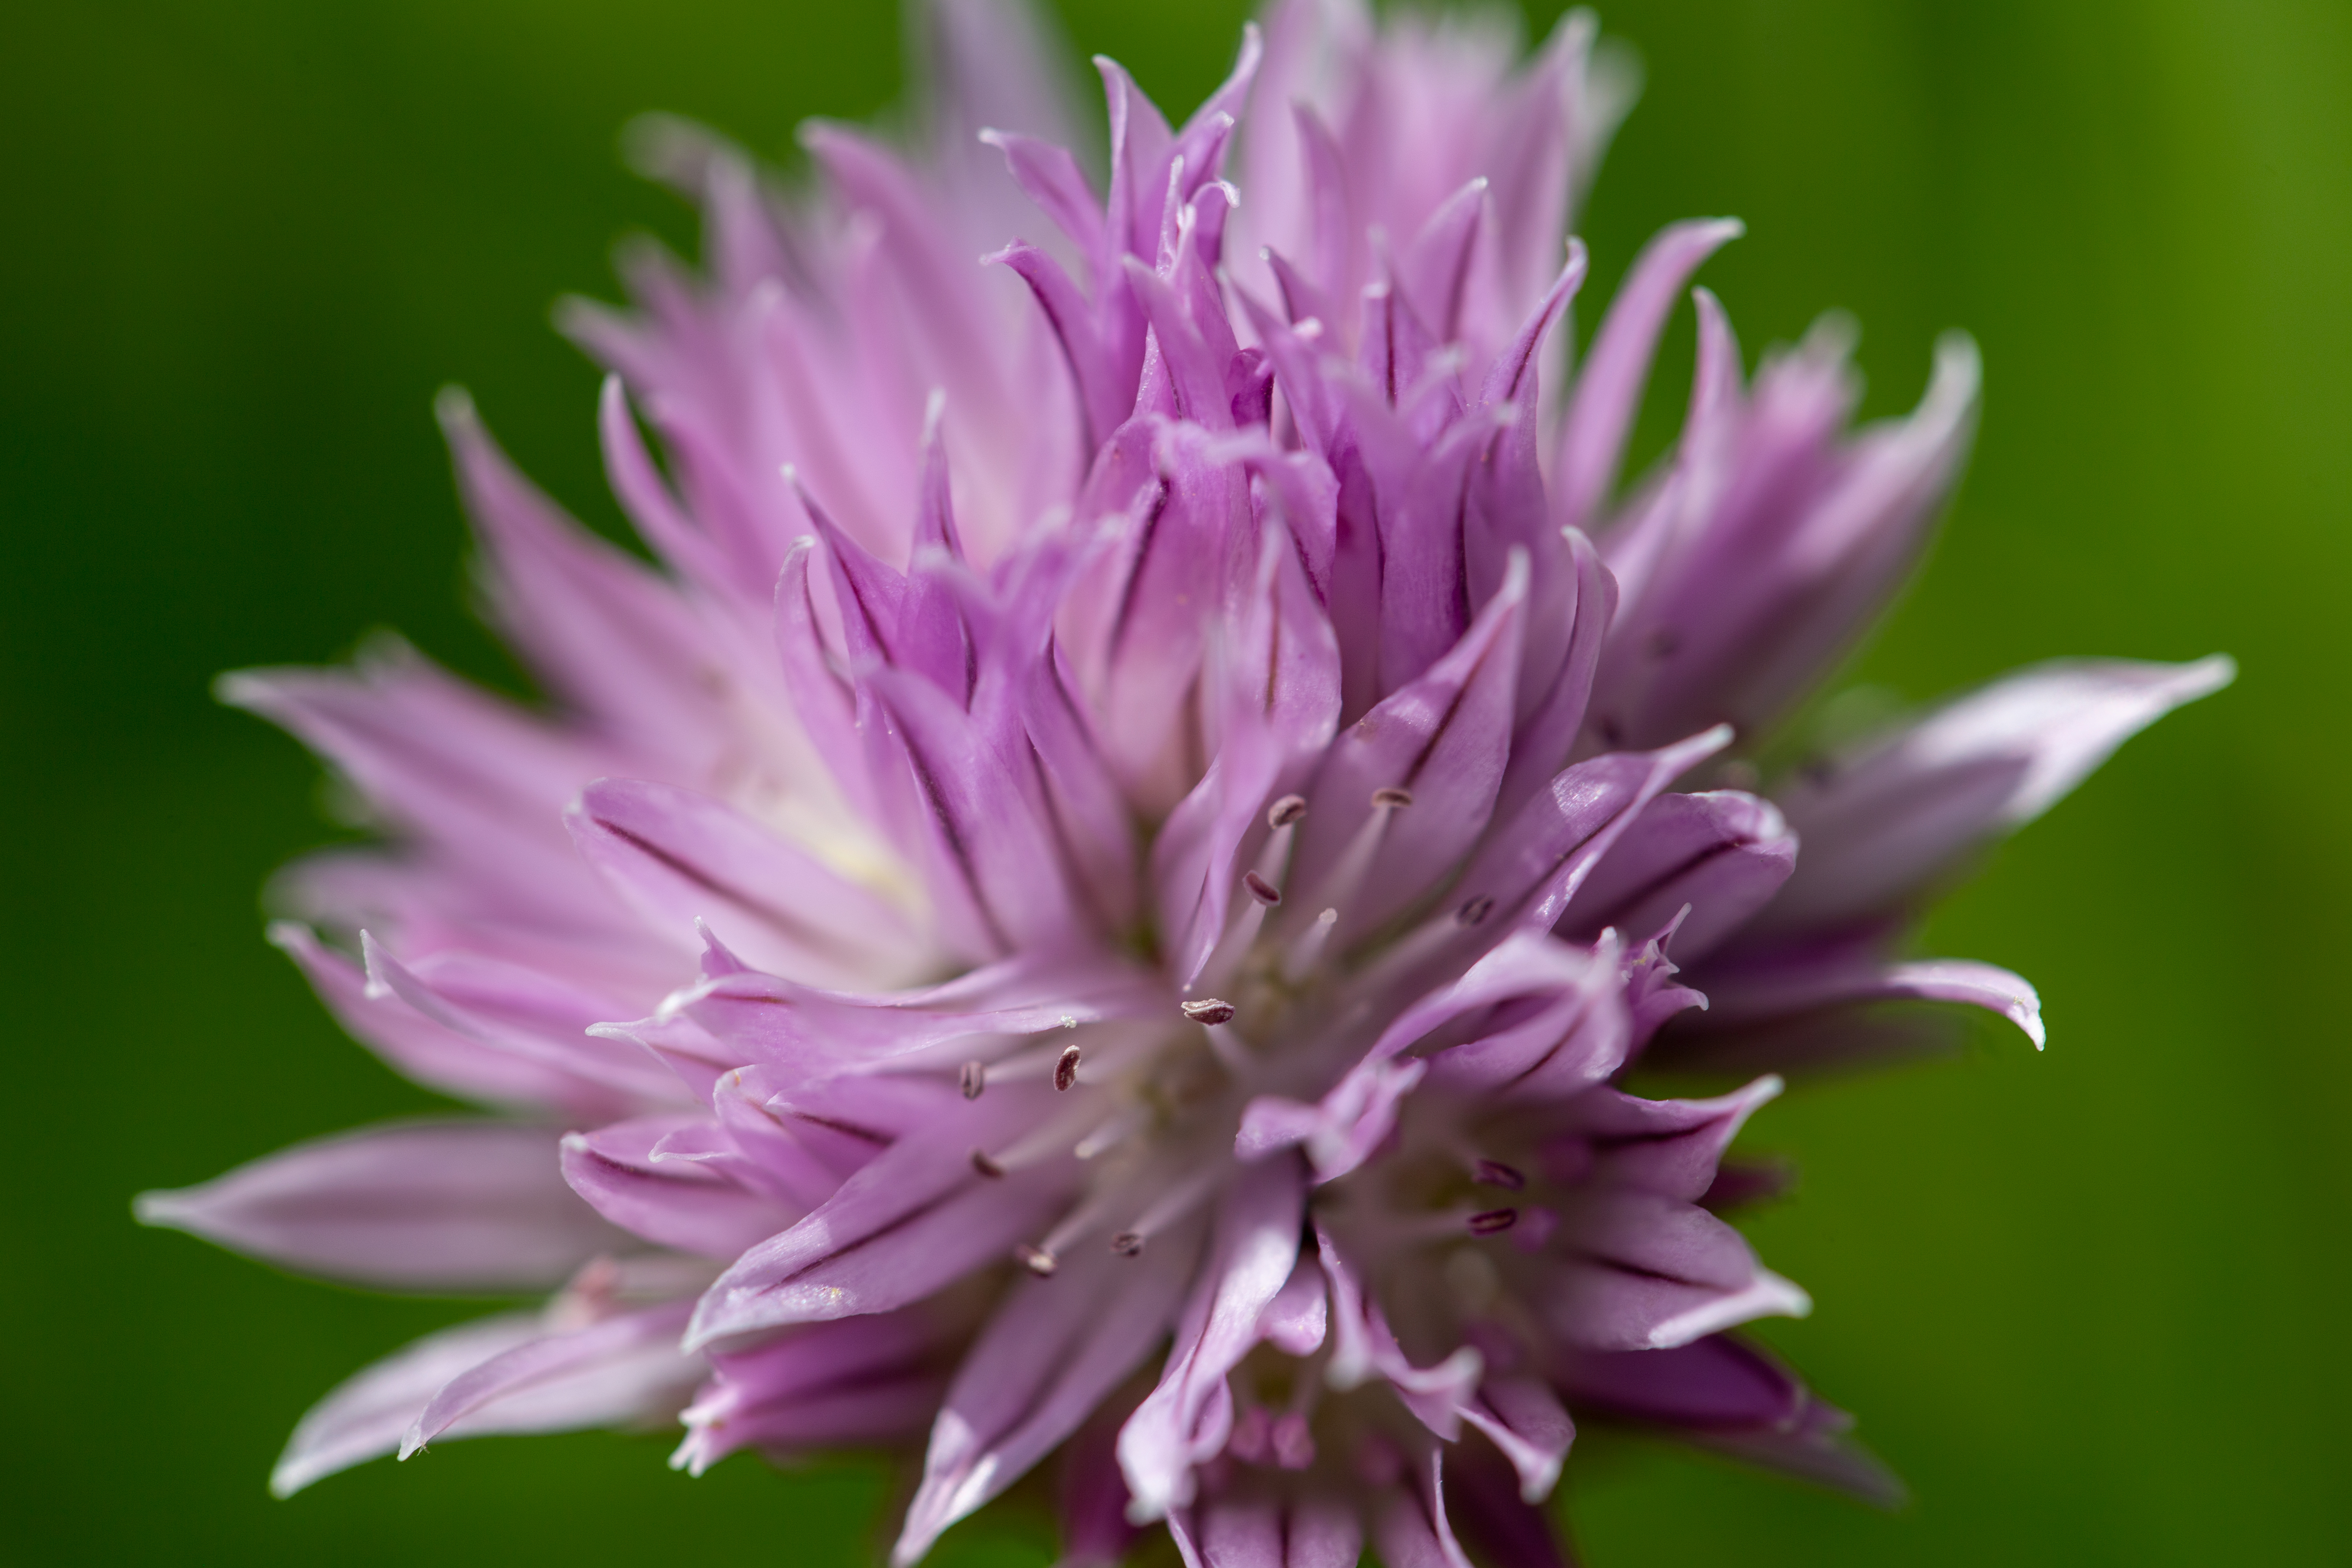
flower, plant, petal, purple, herbaceous plant, annual plant, shrub, flowering plant, terrestrial plant, macro photography, red clover, wildflower, allium, Pedicel, pollen, magenta, clover, herb, subshrub, amaryllis family, ironweed